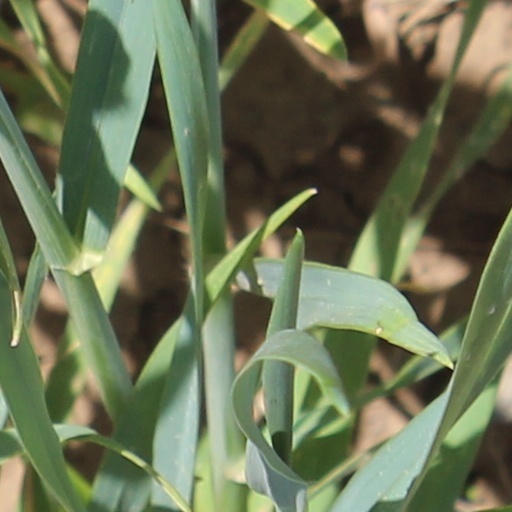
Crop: wheat